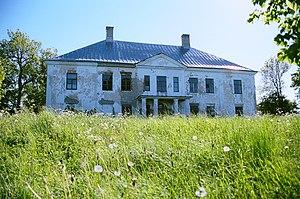
Le manoir de Käesalu, anciennement manoir de Kaesal est un château estonien situé dans les environs de Keila appartenant à province d'Harju. Ce bâtiment historique est aujourd'hui à l'état d'abandon.
Käesalu est un village situé dans la Commune de Keila du Comté de Harju en Estonie.